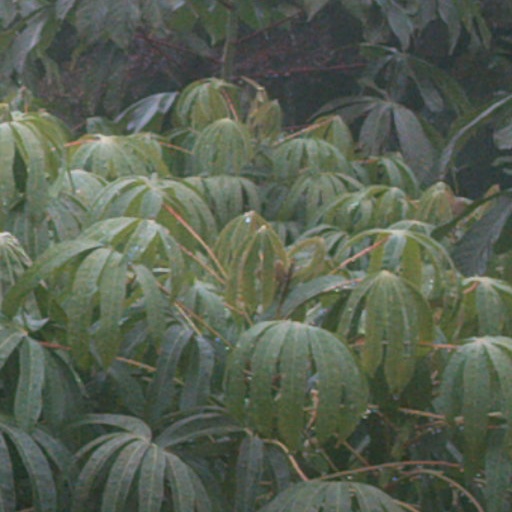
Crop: cassava